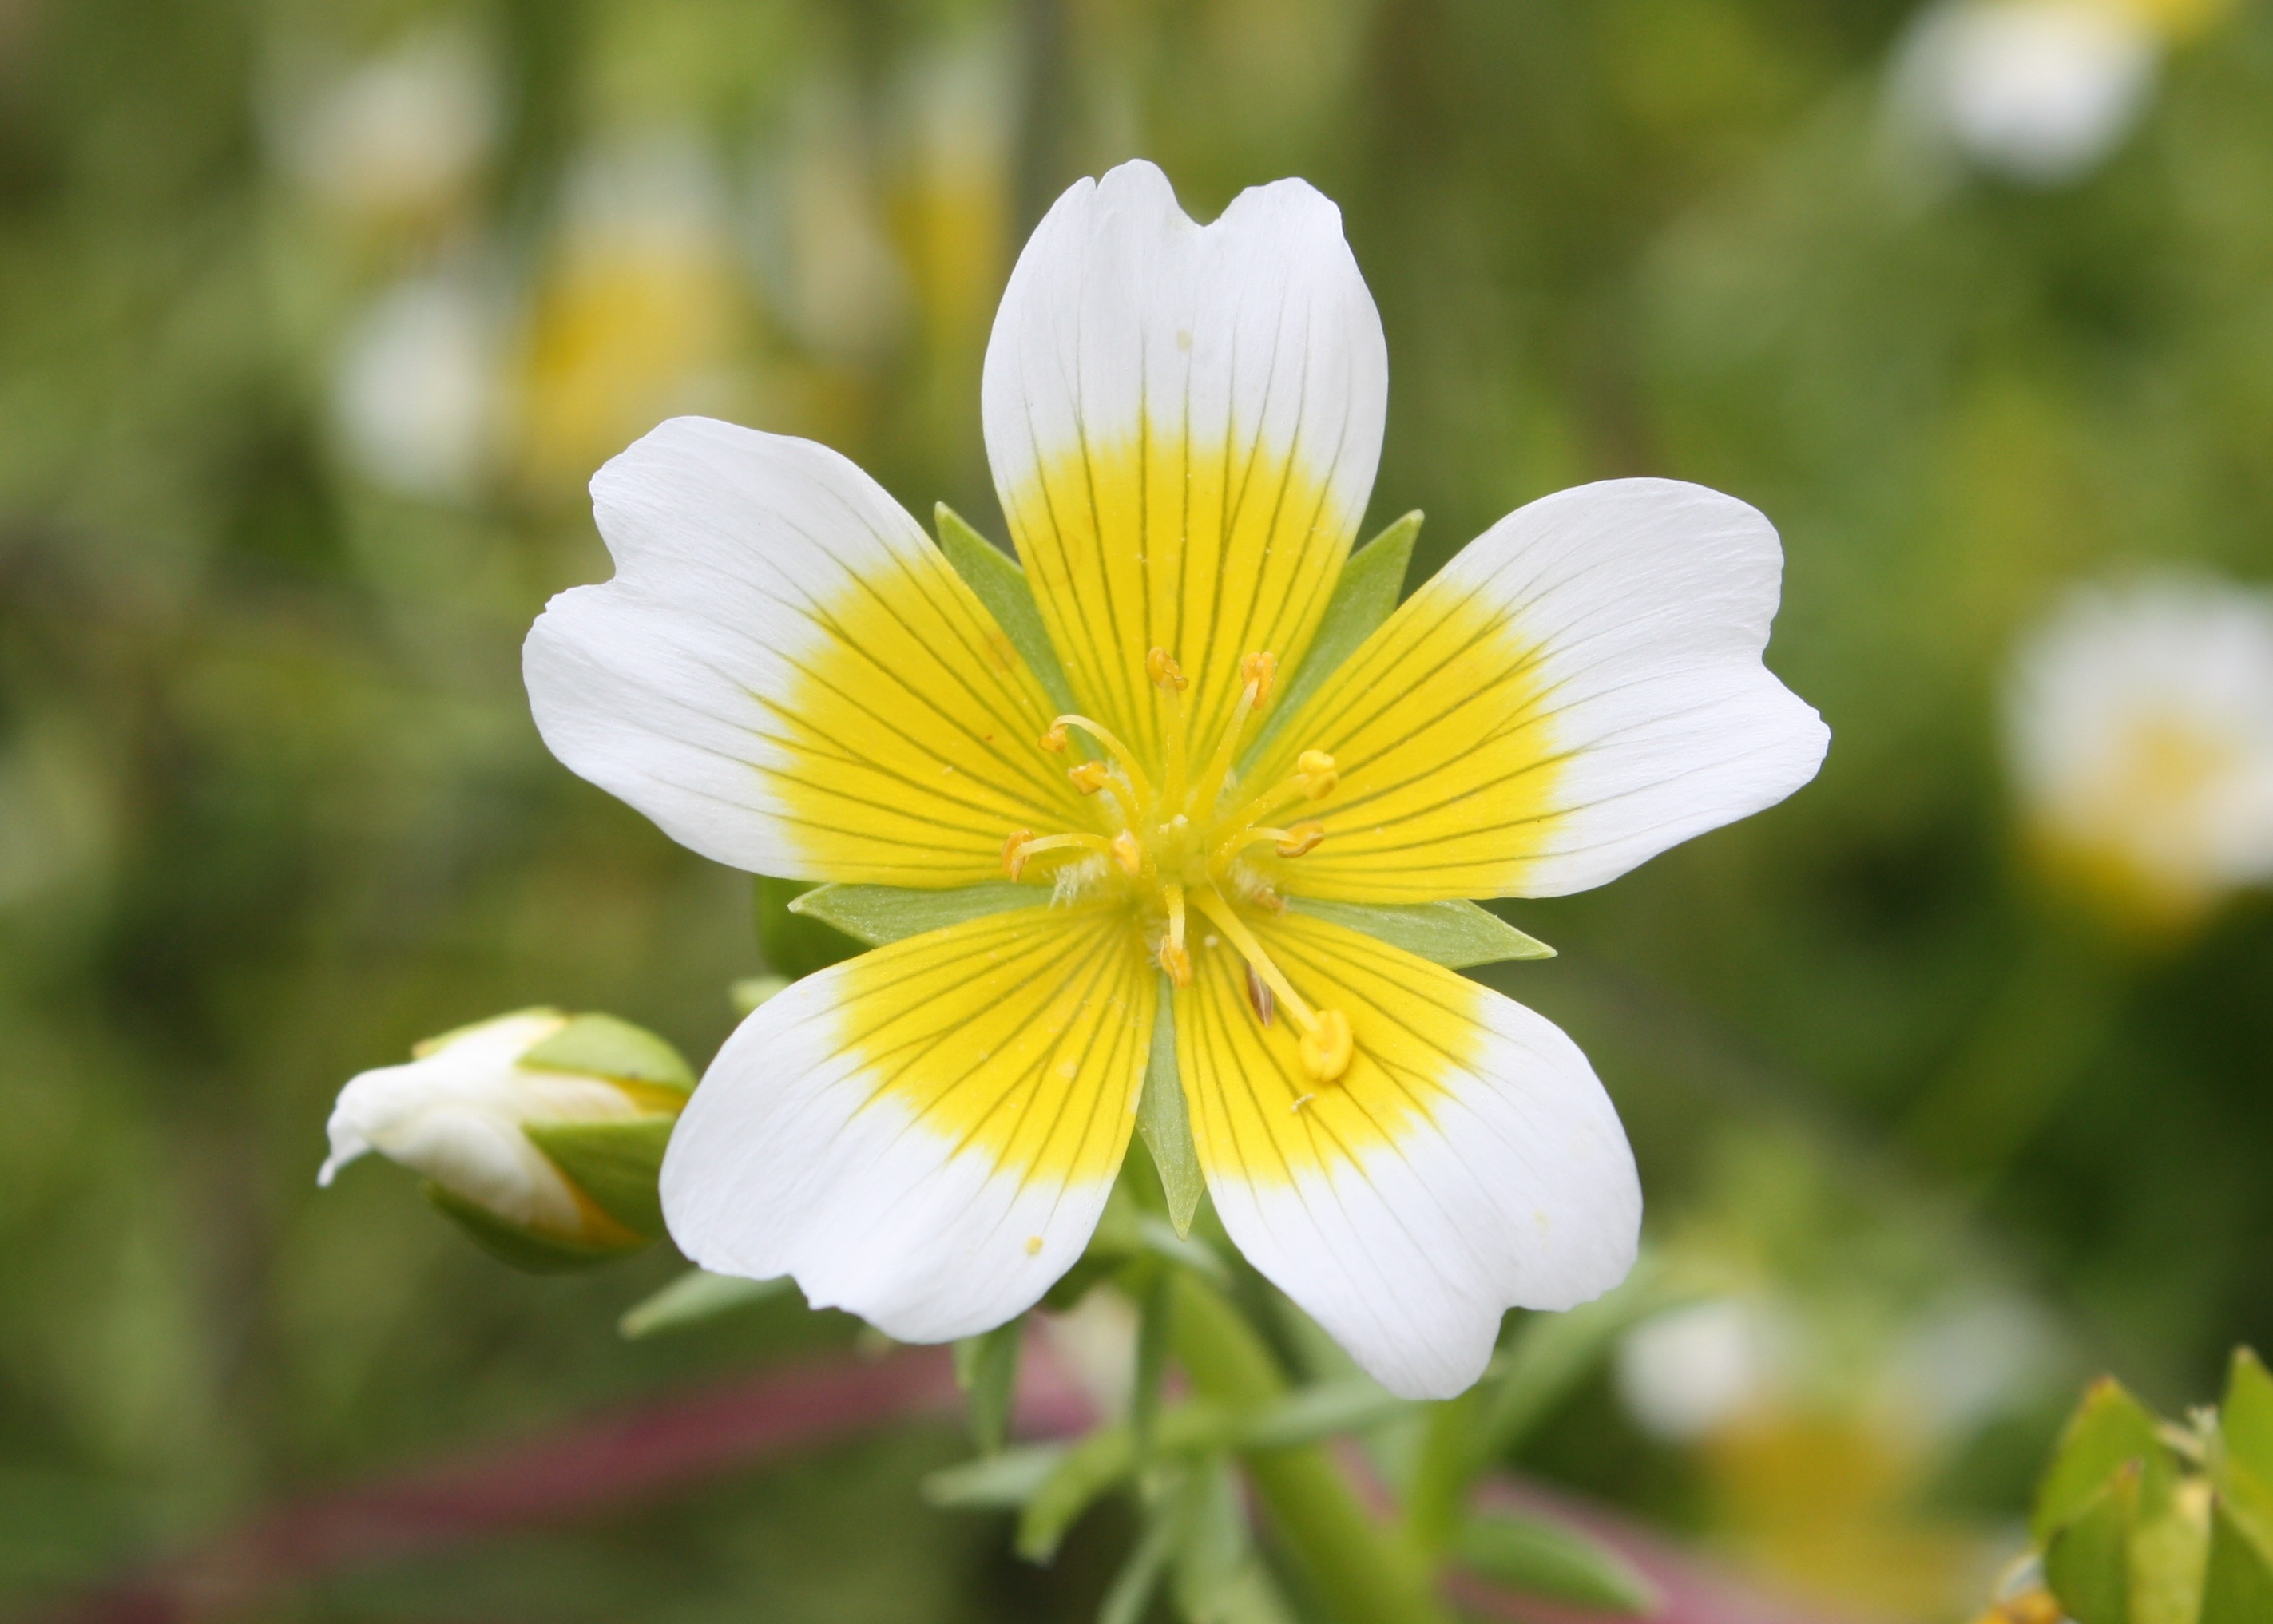
blossom, plant, white, meadow, round, flower, petal, botany, yellow, flora, season, wildflower, macro photography, flowering plant, annual plant, land plant, violet family, limnanthes douglasii, douglas meadowfoam, poached egg plant